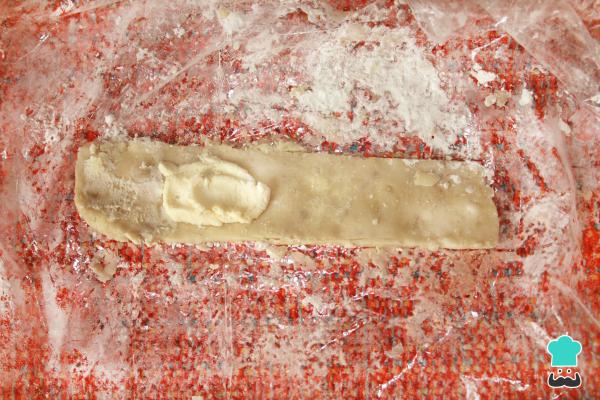
Aplasta la trenza con una botella, un rodillo o con tus propias manos. Pica con cuchillo un rectángulo. Recoge la masa restante y reserva, luego la unirás con el resto que falta por amasar. Coloca una porción de queso sobre uno de los extremos del rectángulo de masa pero deja suficiente espacio entre el borde y el queso.